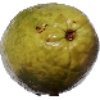
Label: Guava 1